Missing women

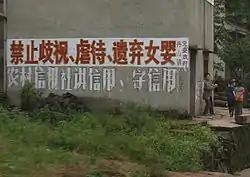
A roadside sign in rural Sichuan: "It is forbidden to discriminate against, abuse or abandon baby girls."

Some evidence suggests that in Asia, especially in Mainland China with its one-child policy, additional fertility behavior, infant deaths, and female birth information may be hidden or not reported. Instead of policy expanding women's opportunities for gainful employment policy, from 1979 onward the one-child policy has added upon the son preference causing the largest number of missing women in any country. As parents are eager to have sons and are allowed only one child, some first born females are not reported with the hope that their next child will be a son.